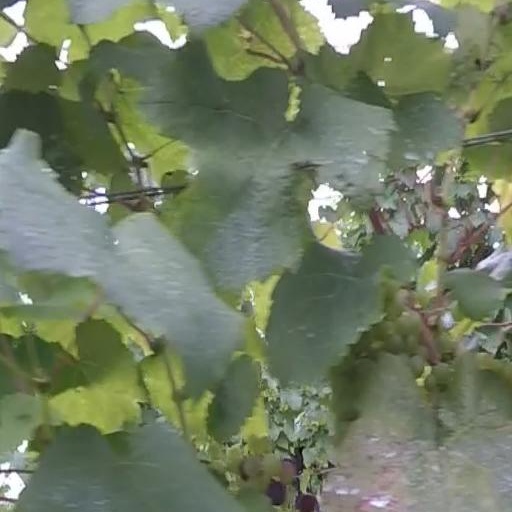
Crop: grape